Outlaw Run

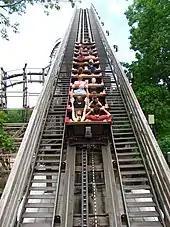
Lift hill

The of track is made primarily of layers of laminated wood, with a steel plate located in the upper layers of the track. The steel plating is known as Topper Track and is found on many roller coasters that Rocky Mountain Construction has renovated. This track style is designed to reduce the maintenance typically required for a wooden roller coaster and to provide a smoother ride experience. Rocky Mountain Construction spent four years developing technology to allow them to twist beams of wood that make up the lower layers of the track. This track configuration allows for more dynamic roller coaster elements to be performed on a wooden roller coaster.